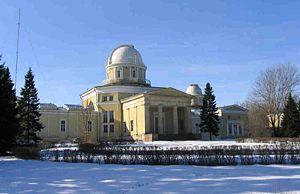
L’observatoire astronomique de Poulkovo est le principal observatoire astronomique de l'Académie des sciences de Russie. Il est situé à 19 km au sud de Saint-Pétersbourg, sur les hauteurs de Poulkovo, 75 m au-dessus du niveau de la mer. Il fait partie du patrimoine mondial protégé par l'UNESCO au sein du bien intitulé « Centre historique de Saint-Pétersbourg et ensembles monumentaux annexes ».